Cold War

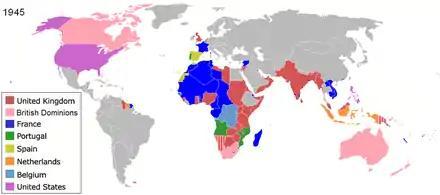
European colonial empires in Asia and Africa all collapsed in the years after 1945.

On 18 November 1956, while addressing Western dignitaries at a reception in Moscow's Polish embassy, Khrushchev infamously declared, "Whether you like it or not, history is on our side. We will bury you", shocking everyone present. He would later claim he had not been referring to nuclear war, but the "historically fated victory of communism over capitalism."